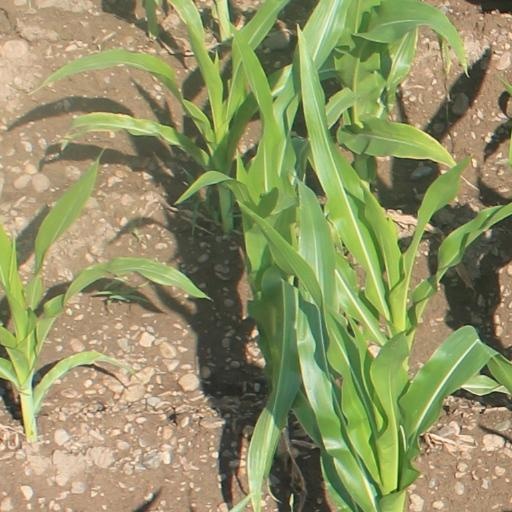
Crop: maize; corn